Khutor

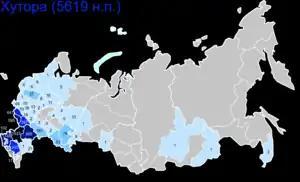
Number of khutors by region in Russia

Nikolai Gogol's first major work is called "Evenings on a Farm Near Dikanka", where "farm" is a translation of "khutor" ("Vechera na khutore bliz Dikanki").